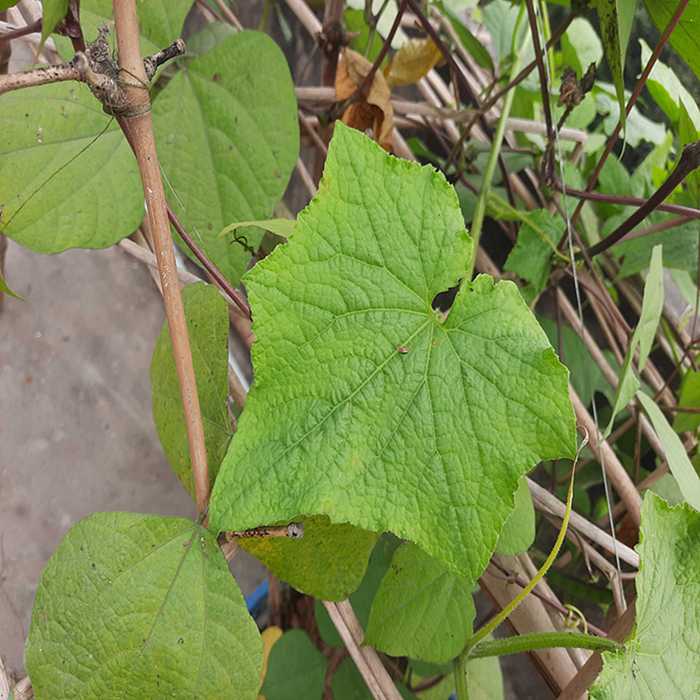
Plant: Cucumber
Label: Fresh leaf